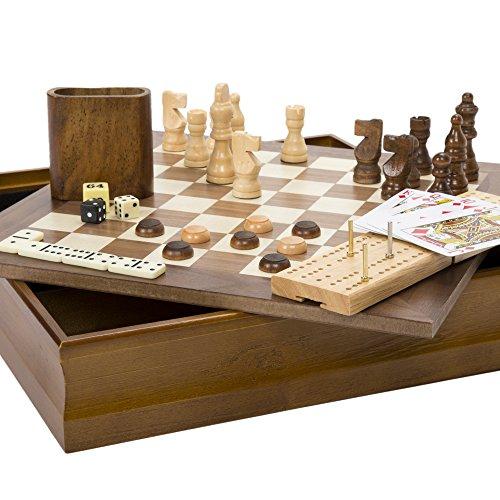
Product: Hey! Play! 7-in-1 Classic Wooden Board Game Set – Old Fashioned Family Game Night Cards, Dice, Chess, Checkers, Backgammon, Dominoes and Cribbage
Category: Toys & Games | Games & Accessories
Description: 7 GAMES IN ONE SET- This board game set comes with everything you need to play seven different games: chess, checkers, cribbage, dominoes, backgammon, a deck of cards and a set of dice.
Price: $34.03
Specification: ProductDimensions:12x12x2.5inches|ItemWeight:4.45pounds|ShippingWeight:4.5pounds(Viewshippingratesandpolicies)|ASIN:B01BKKTXUQ|Californiaresidents:ClickhereforProposition65warning|Itemmodelnumber:12-HY2691|Manufacturerrecommendedage:6-15years